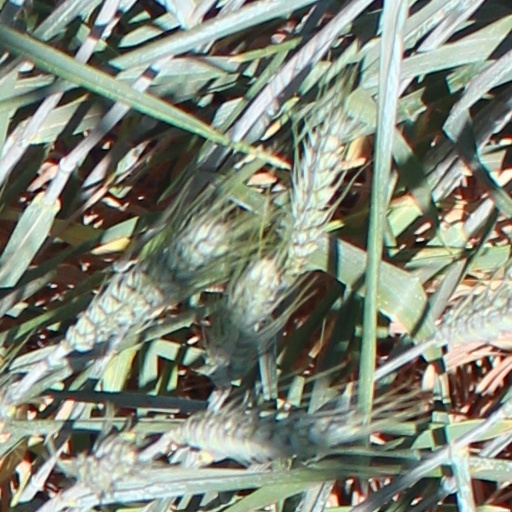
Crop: wheat